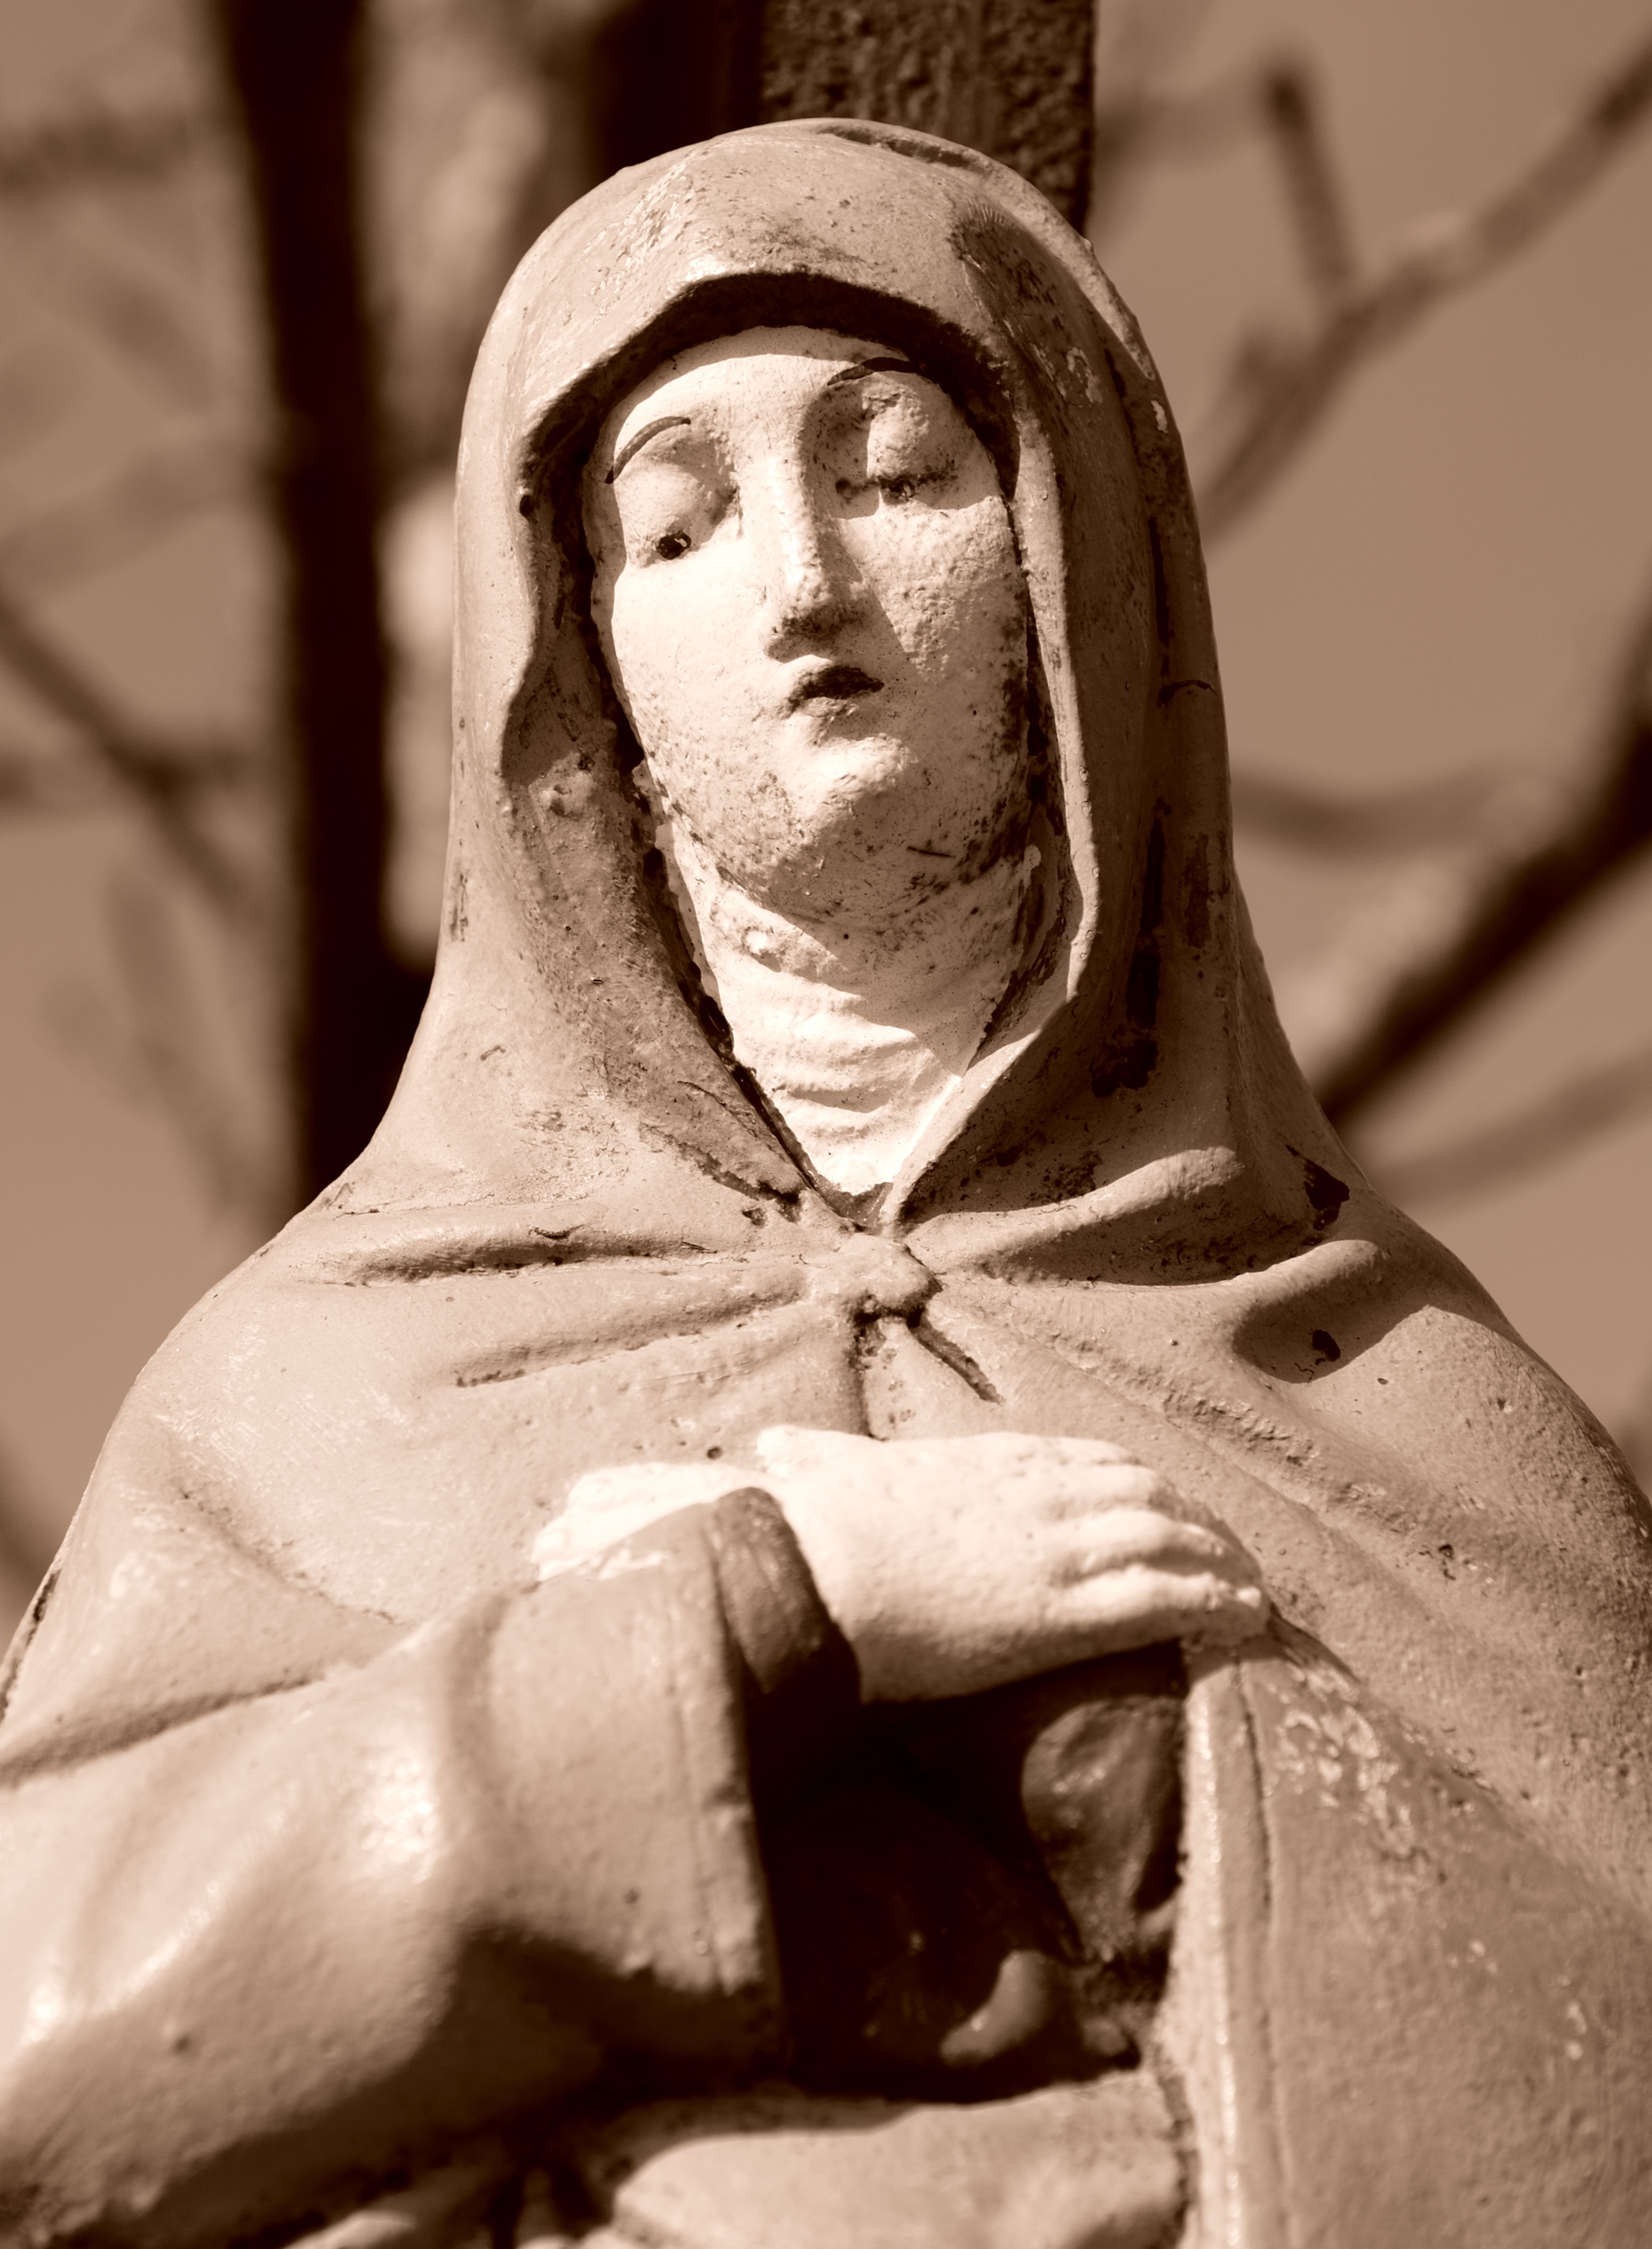
man, person, woman, photography, monument, male, statue, portrait, monochrome, christian, monarch, sculpture, art, figure, temple, faith, head, photograph, maria, history, christianity, madonna, mother of god, stone sculpture, ancient history, human positions